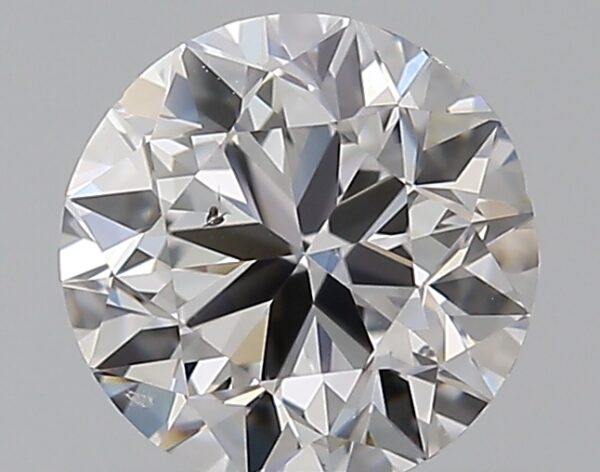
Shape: round
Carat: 0.7
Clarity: SI1
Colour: D
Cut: VG
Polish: EX
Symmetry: GD
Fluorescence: N
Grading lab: GIA
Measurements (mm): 5.51 x 5.58 x 3.56